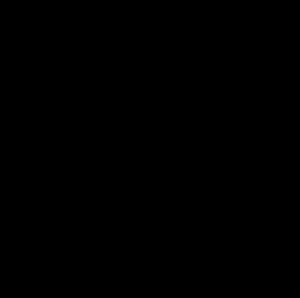
Fjernkending
RAF bombefly
Fjernkending er en militær disciplin, hvor soldater visuelt typebestemmer krigsmateriel på lang afstand. I antikken og op til den industrielle revolution bar kombattanterne mere eller mindre individuelt fremstillet udstyr. Kraftige farver identificerede venner fra fjender. I takt med industrialiseringen kunne de militære styrker udrustes ensartet og de kraftige farver blev nedtonet, til fordel for kamuflage. De homogene styrker kunne skelnes vha. fjernkending.